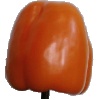
Label: Pepper Orange 1